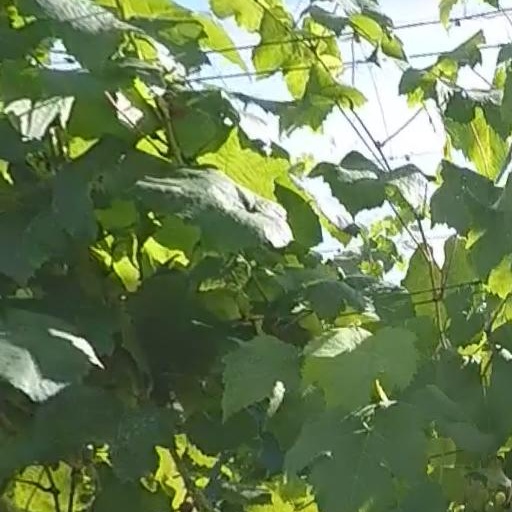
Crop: grape